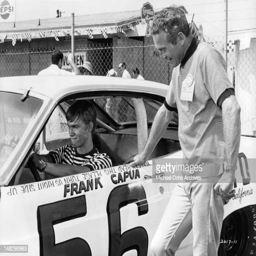
actor sits behind the wheel of a race car and talks with actor who plays his father in a scene from the film